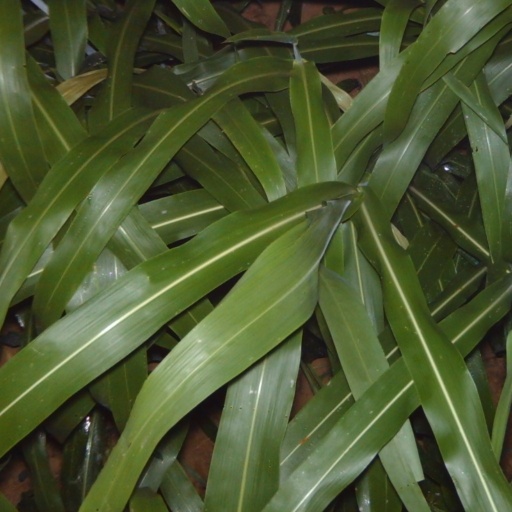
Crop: sorghum